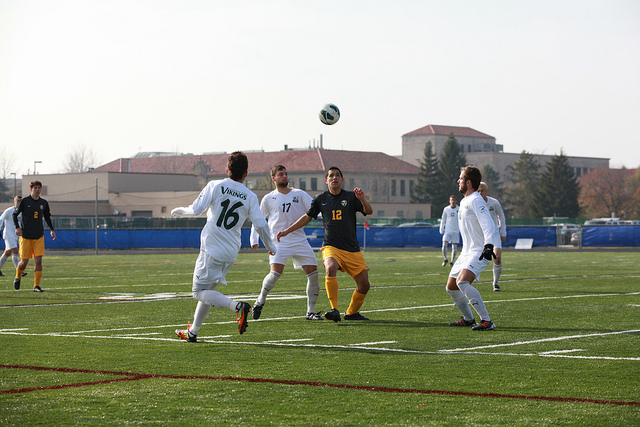
các cầu thủ áo trắng đang tranh chấp bóng với cầu thủ áo đen